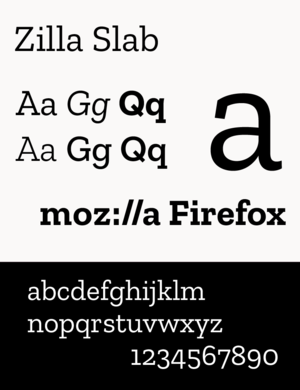
Zilla Slab est une police mécane sous licence libre, commandée par la Mozilla Foundation dans le cadre de l'évolution de son image de marque de la mi-2016 à 2017. Il a été créé en 2017 par Peter Biľak et Nikola Djurek, créateurs de polices de caractères pour la fonderie Typotheque. Il est inspiré de la police Tesla Slab, également conçue à l'origine par Typotheque. Sa variante, Zilla Slab Highlight, présente présente certaines particularités comme le "ill" qui se transforme en ": //", de manière à correspondre au nouveau logo de la fondation : "Moz://a".